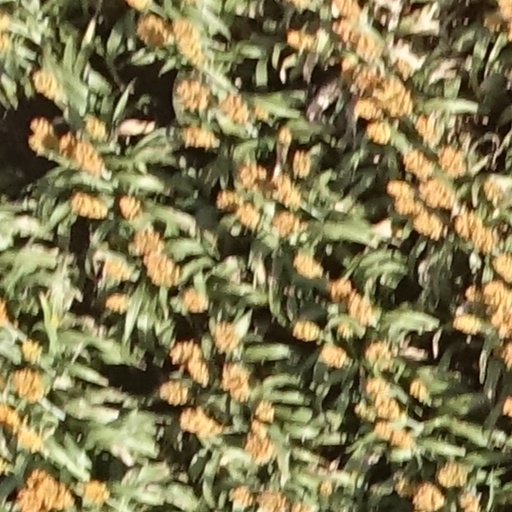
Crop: sorghum